Plasticity (physics)

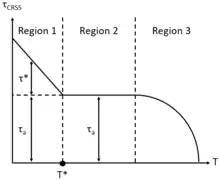
The three characteristic regions of the critical resolved shear stress as a function of temperature

There are three characteristic regions of the critical resolved shear stress as a function of temperature. In the low temperature region 1 ("T" ≤ 0.25"T"), the strain rate must be high to achieve high "τ" which is required to initiate dislocation glide and equivalently plastic flow. In region 1, the critical resolved shear stress has two components: athermal ("τ") and thermal ("τ"*) shear stresses, arising from the stress required to move dislocations in the presence of other dislocations, and the resistance of point defect obstacles to dislocation migration, respectively. At "T" = "T"*, the moderate temperature region 2 (0.25"T" < "T" < 0.7"T") is defined, where the thermal shear stress component "τ"* → 0, representing the elimination of point defect impedance to dislocation migration. Thus the temperature-independent critical resolved shear stress τ = τ remains so until region 3 is defined. Notably, in region 2 moderate temperature time-dependent plastic deformation (creep) mechanisms such as solute-drag should be considered. Furthermore, in the high temperature region 3 ("T" ≥ 0.7"T") έ can be low, contributing to low τ, however plastic flow will still occur due to thermally activated high temperature time-dependent plastic deformation mechanisms such as Nabarro–Herring (NH) and Coble diffusional flow through the lattice and along the single crystal surfaces, respectively, as well as dislocation climb-glide creep.